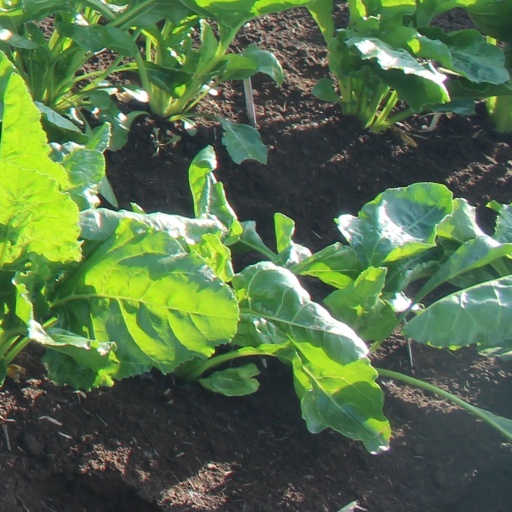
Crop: sugar beet